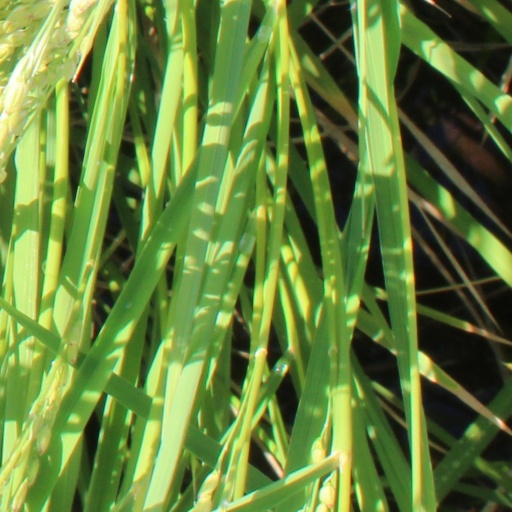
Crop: rice